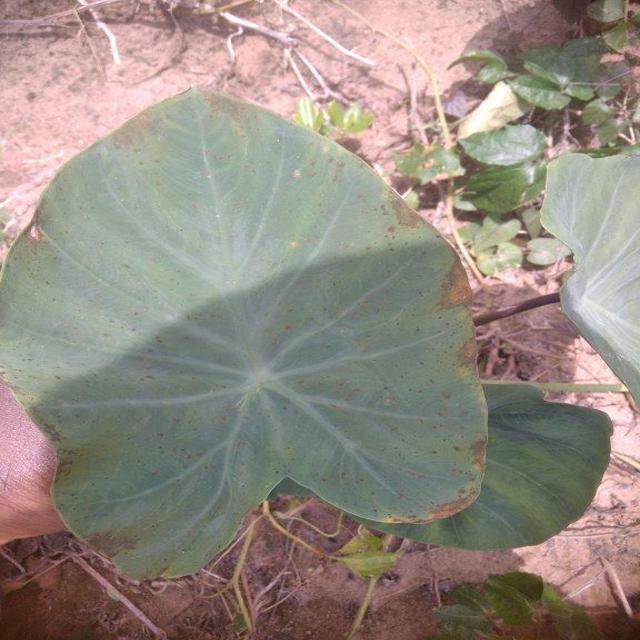
Label: Early_Blight